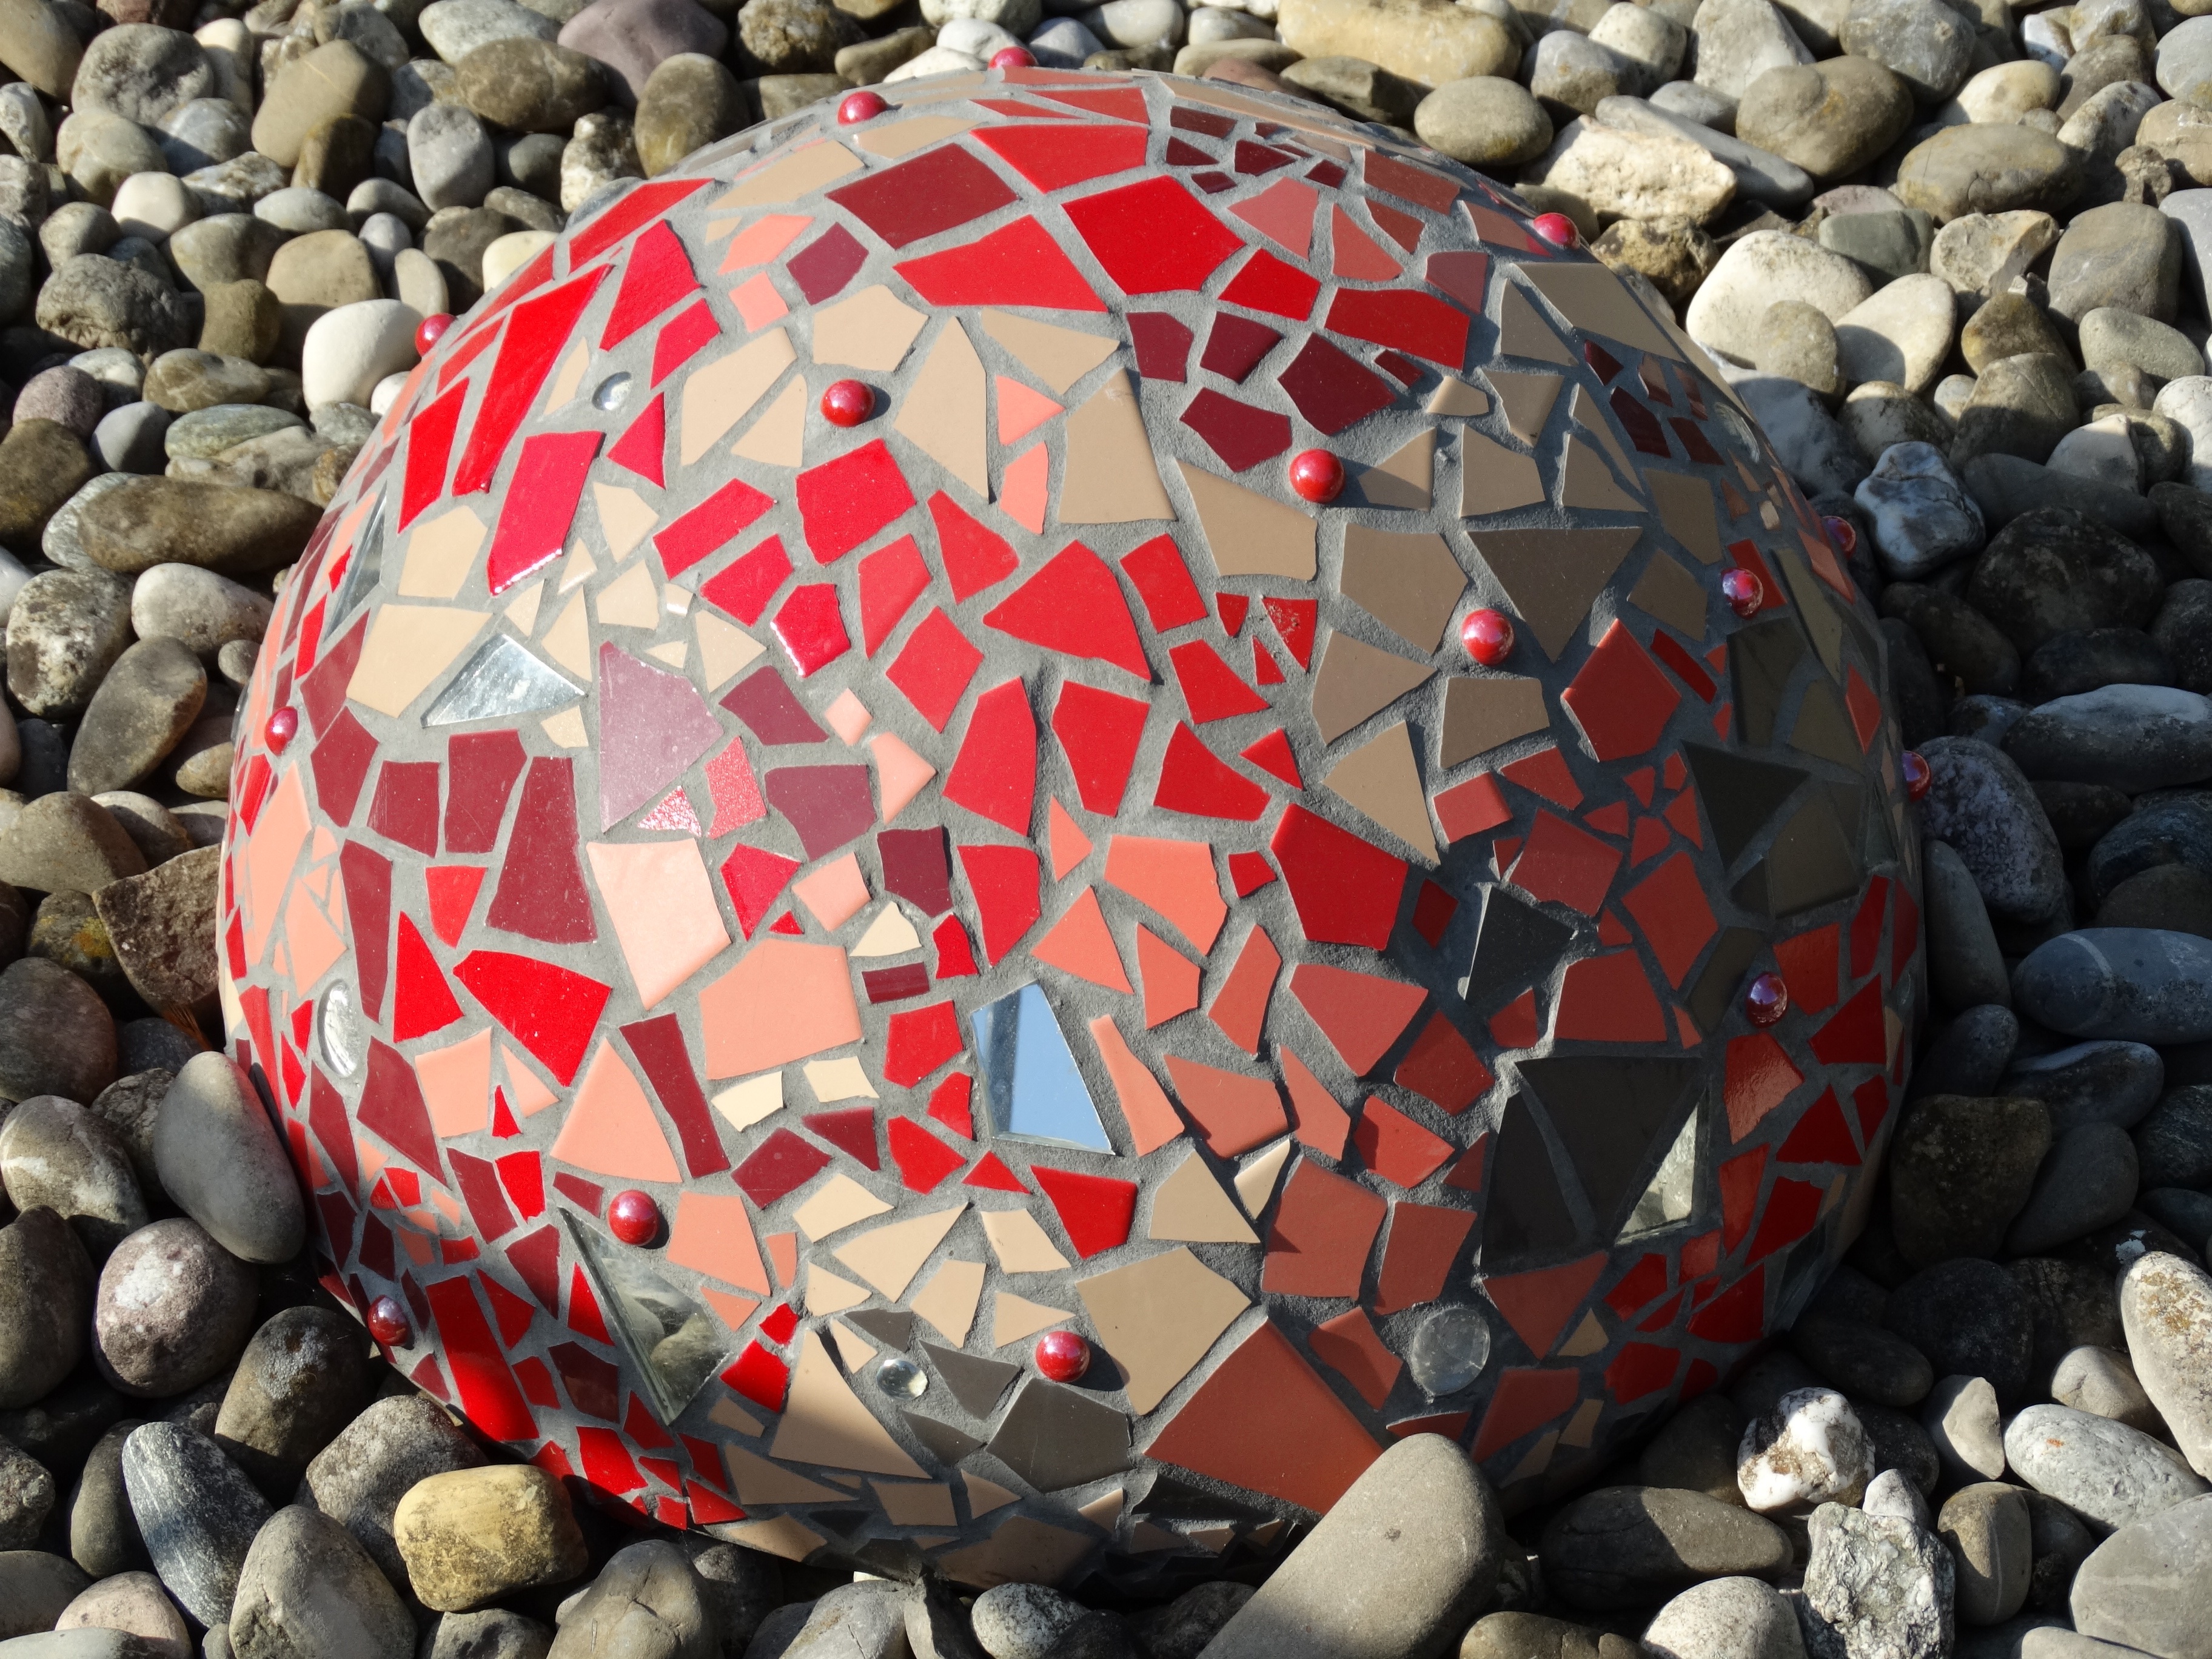
rock, pattern, ceramic, pebble, material, circle, art, ball, sphere, carving, reddish, unlasiert